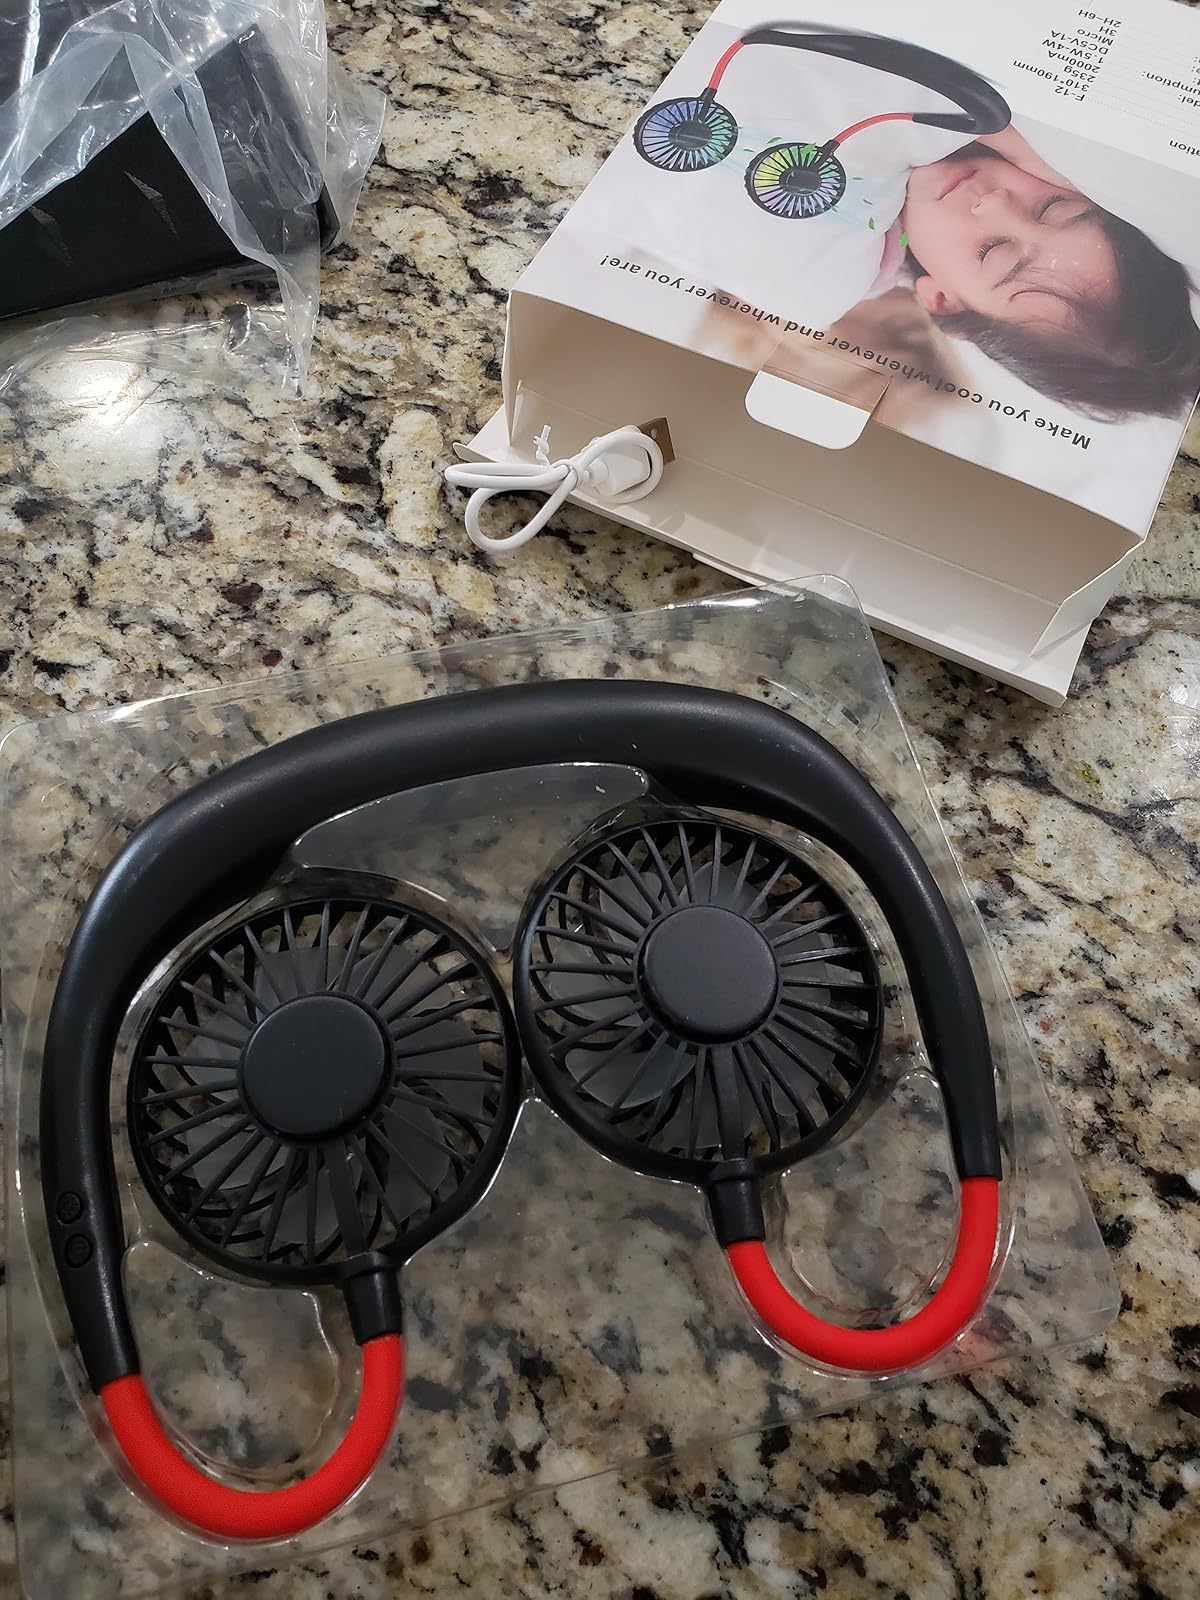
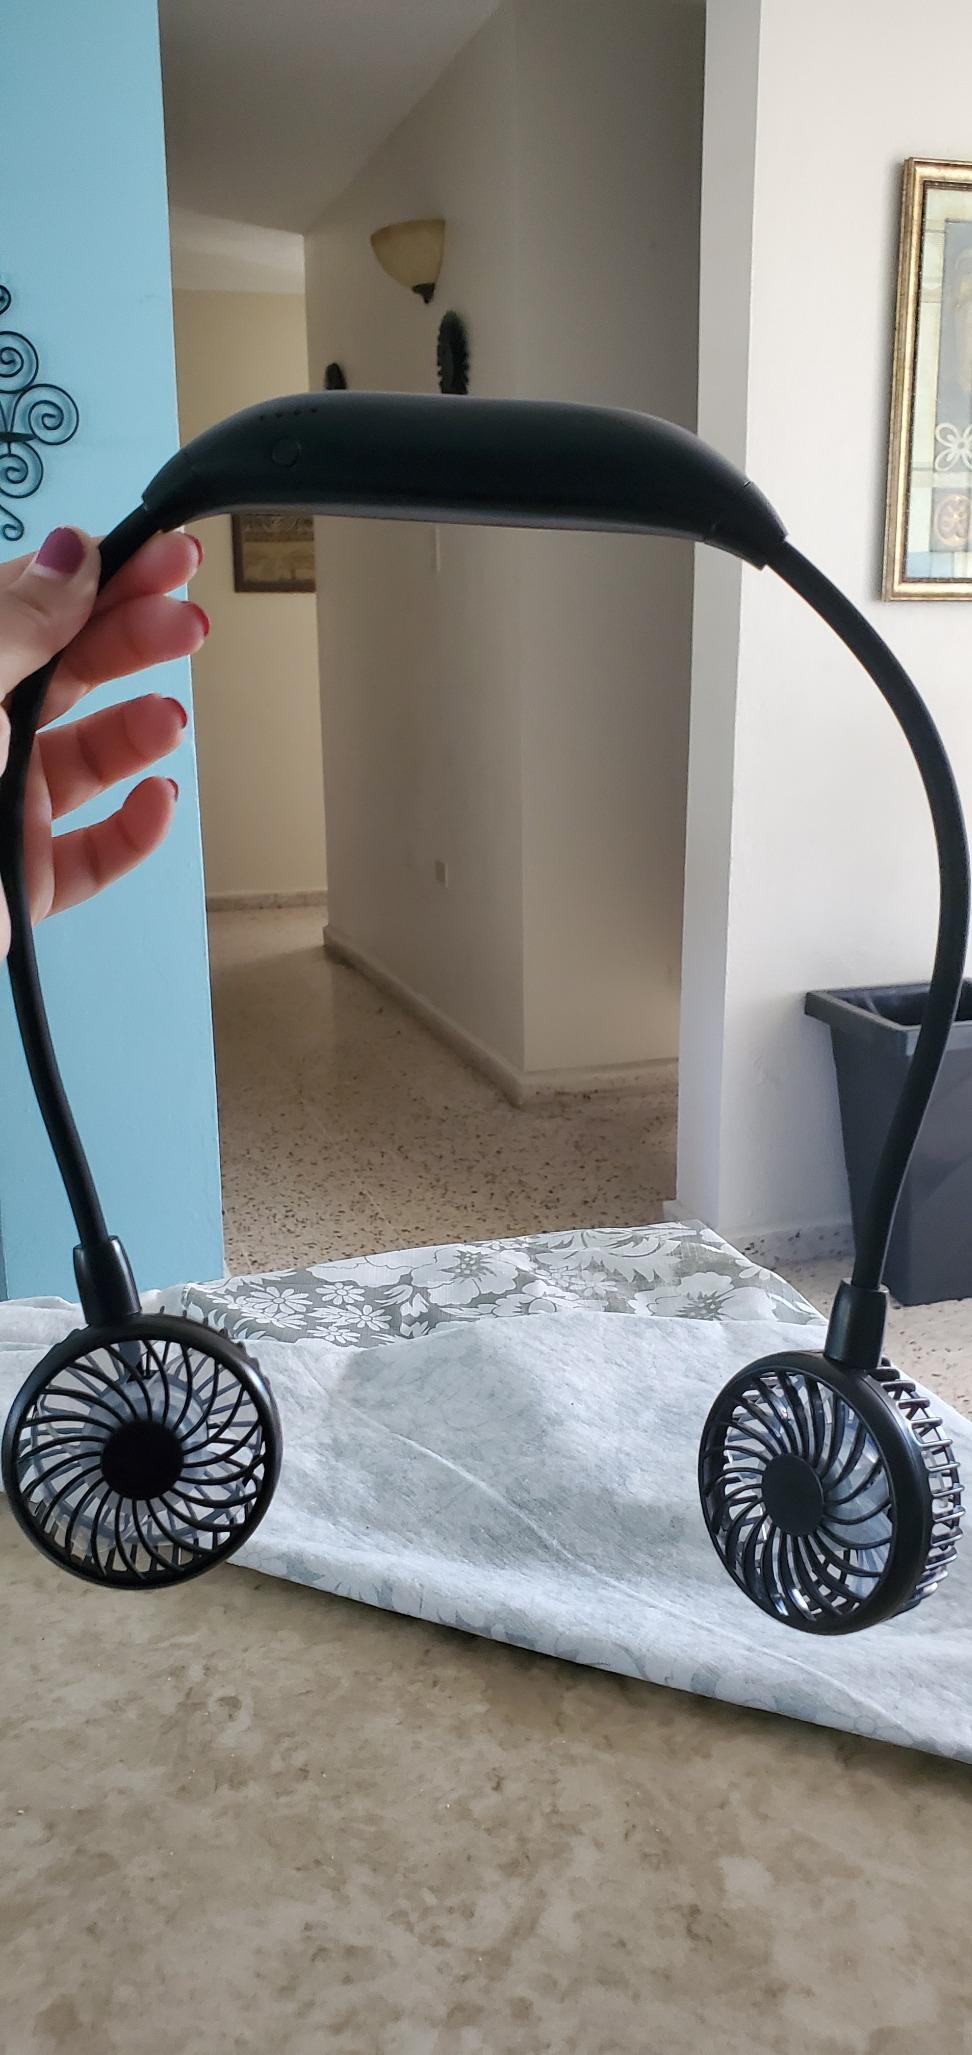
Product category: fan
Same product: no